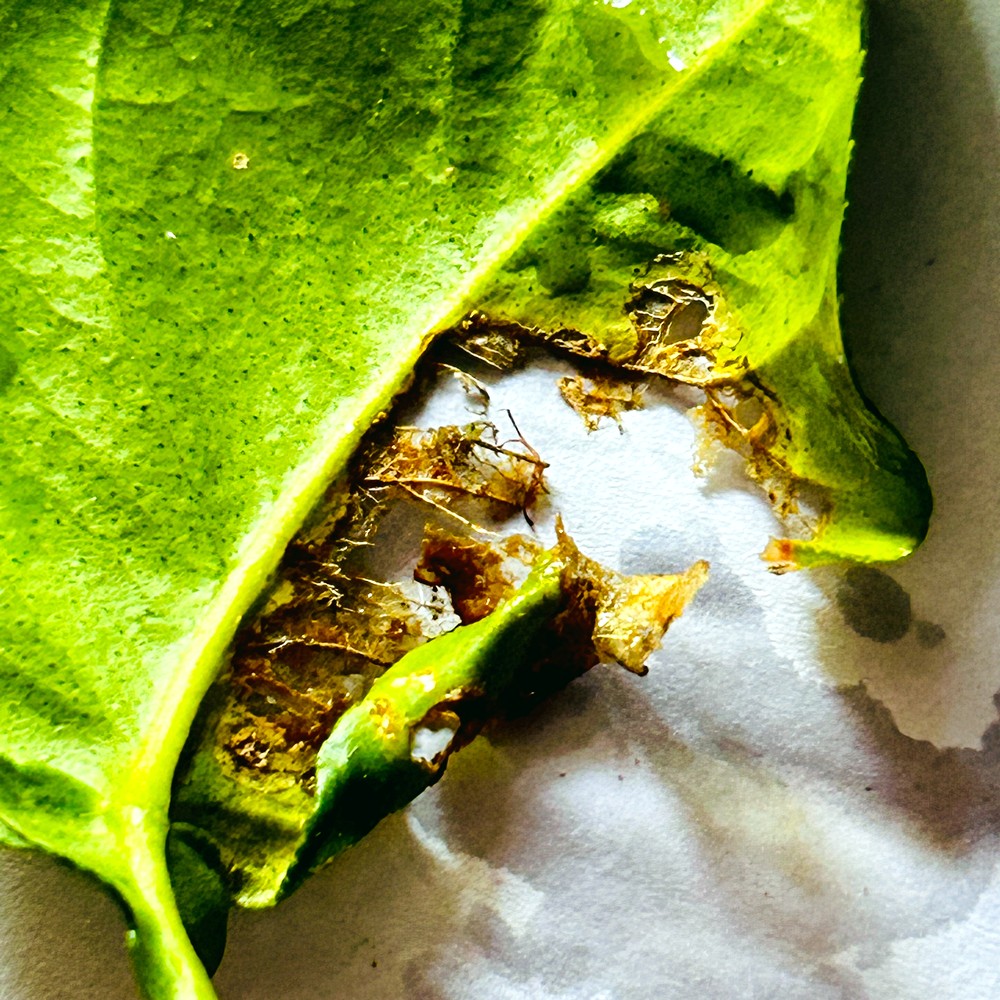
Label: Citrus Canker